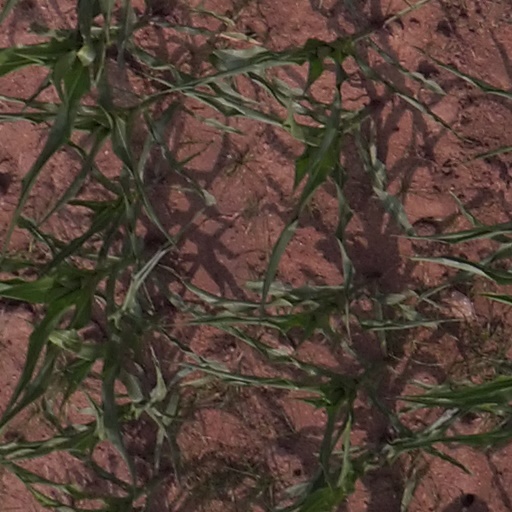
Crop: maize; corn